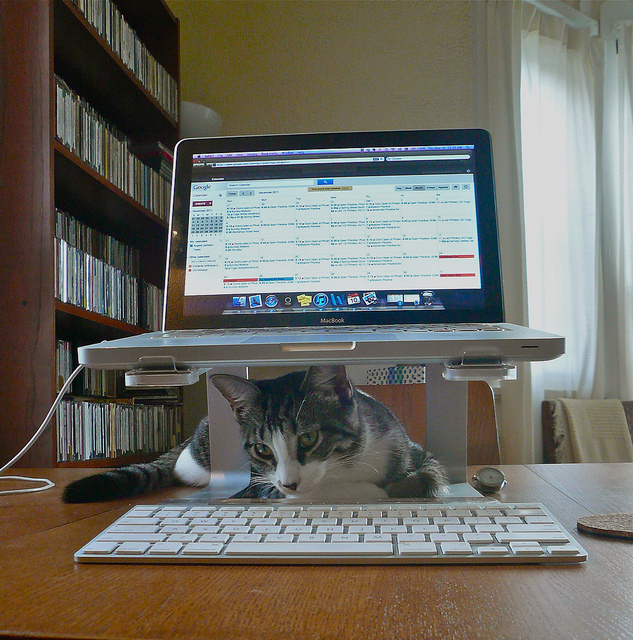
user: Given an image and a question. Answer the question in a short answer. Question: How much does this keyboard cost? Short Answer:
assistant: $100